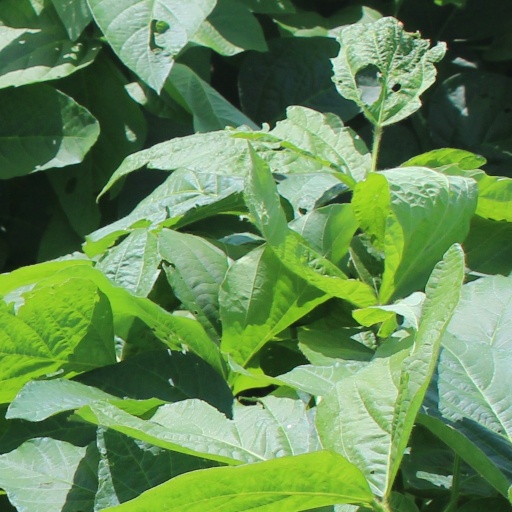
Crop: soybean